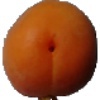
Label: apricot